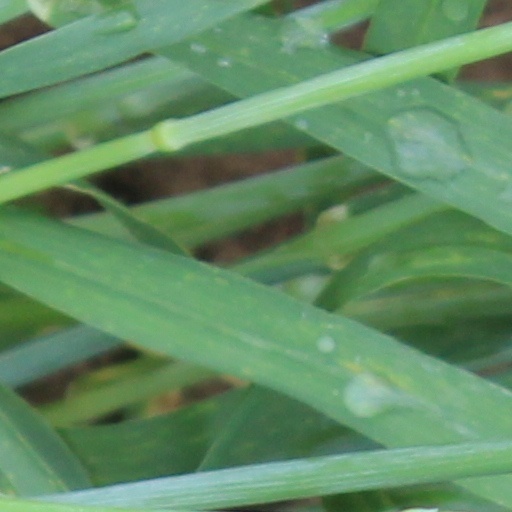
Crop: wheat